Politics of Belarus

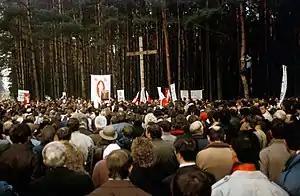
A demonstration by the Belarusian Popular Front in Kurapaty, 1989

The March 4, 1990, elections to the republic's Supreme Soviet gave the country a legislature that was little different from previous legislatures: only 10 percent of the deputies were members of the opposition. But for the most part, the populace seemed satisfied with the new deputies (see List of Members of the Belarusian Parliament, 1990–1995), and the Belarusian Popular Front's (BPF) calls for independence and efforts at nation-building failed to stir up the same strong emotions as movements in neighboring Ukraine and the Baltic States. Although the Supreme Soviet of the Byelorussian SSR adopted the Declaration of State Sovereignty of the Belarusian Soviet Socialist Republic on July 27, 1990 (some two weeks after Russia had declared its own sovereignty), the March 1991 referendum held throughout the Soviet Union showed that 83 percent of Belarusians wanted to preserve the Soviet Union.